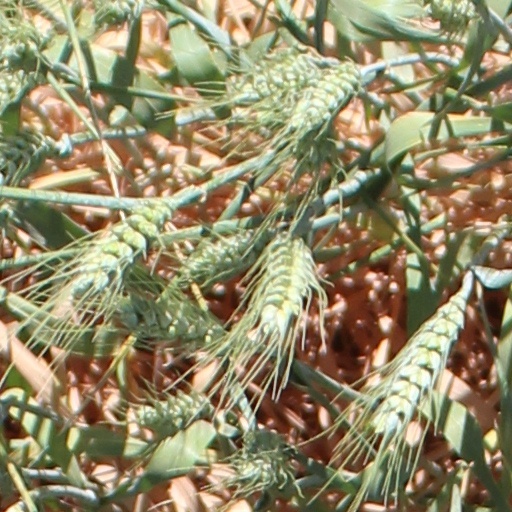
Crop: wheat